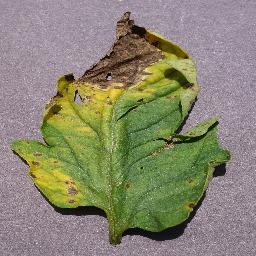
Label: Tomato___Septoria_leaf_spot